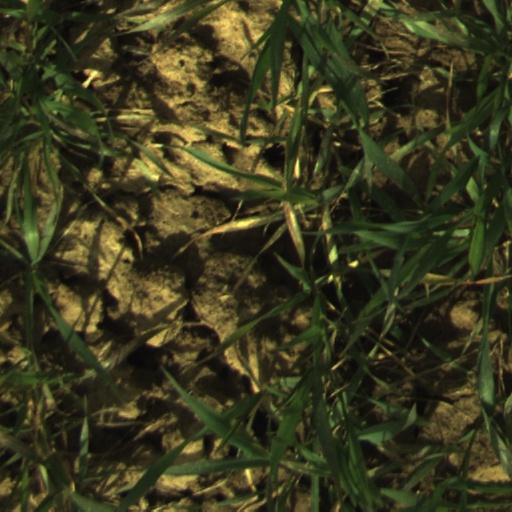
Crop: wheat